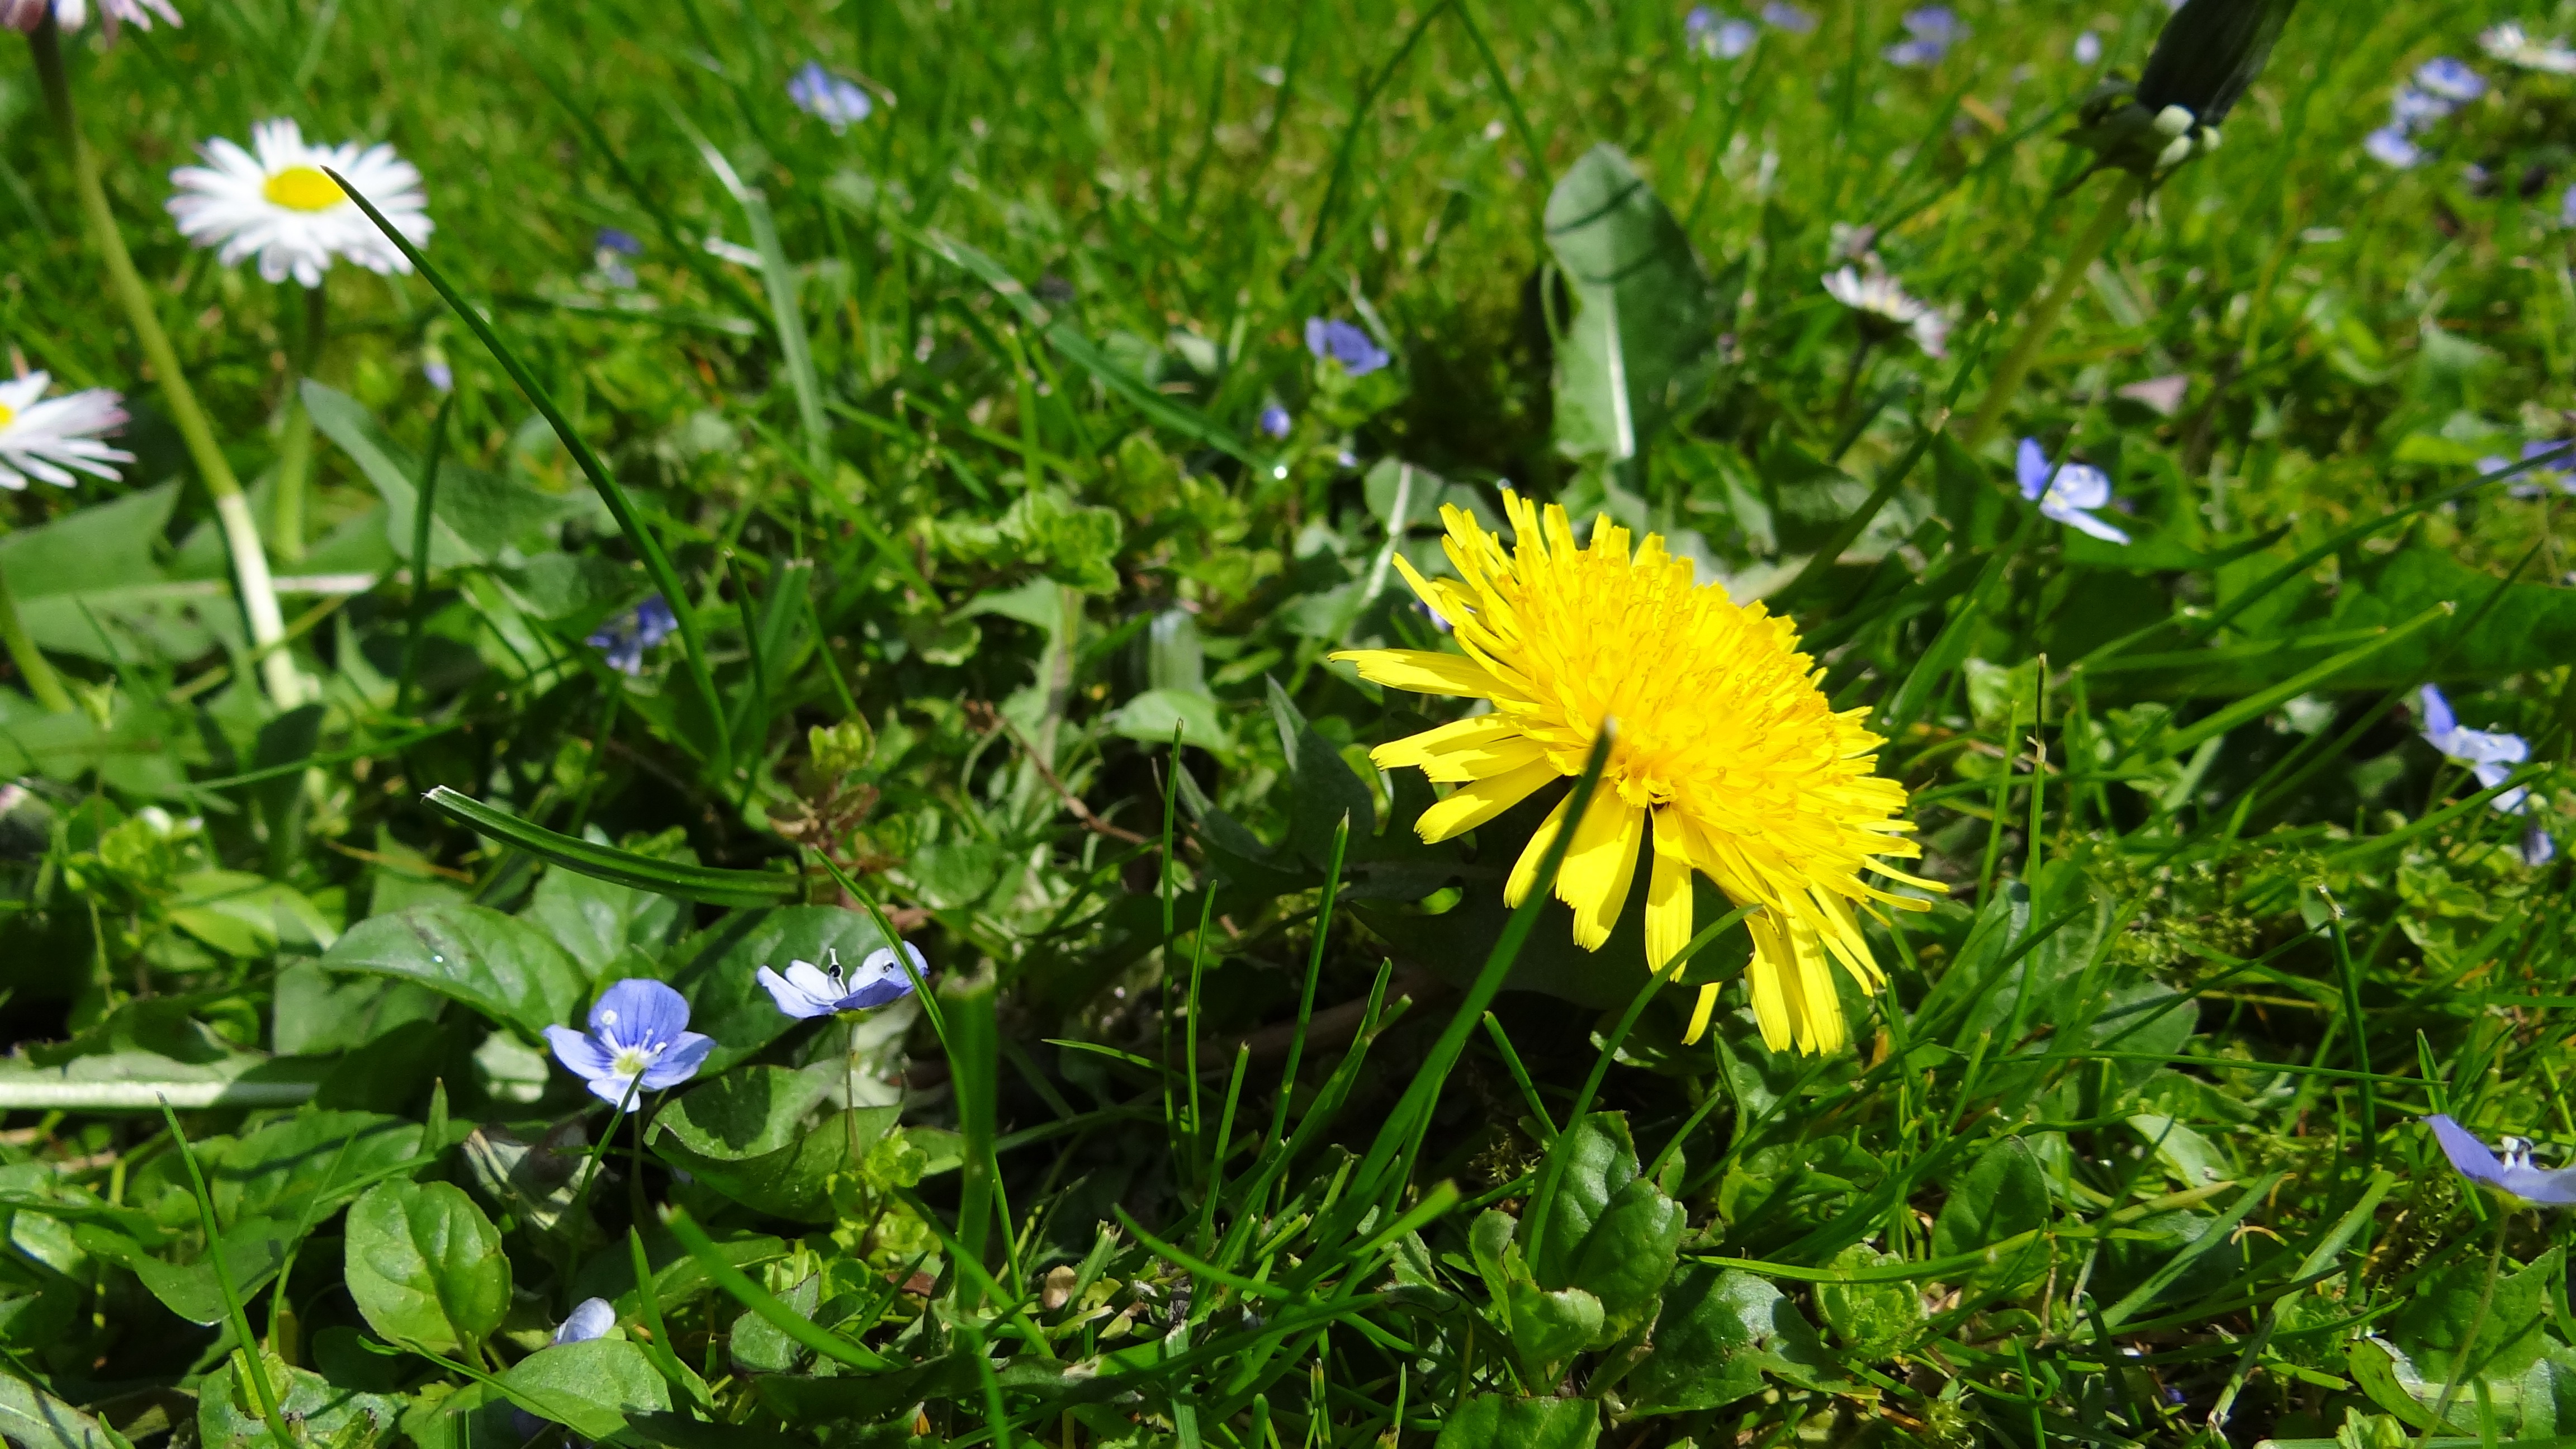
nature, grass, plant, field, lawn, meadow, dandelion, prairie, leaf, flower, daisy, green, herb, botany, yellow, garden, flora, wildflower, pointed flower, habitat, ecosystem, macro photography, flowering plant, daisy family, oxeye daisy, annual plant, land plant, chamaemelum nobile